The Prince Who Turns into a Frog

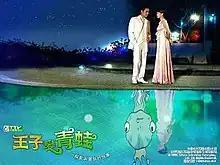
Promotional poster

The Prince Who Turns into a Frog is a 2005 Taiwanese drama starring Ming Dao, Joe Chen, Sam Wang, and Joyce Chao. It was produced by Sanlih E-Television and directed by Chen Ming Zhang and Liu Jun Jie (劉俊傑).